Moses Witbooi

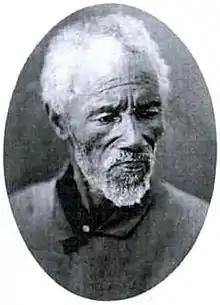
Moses Witbooi (1876)

Moses Witbooi (c. 1808 – 22 February 1888, Gibeon, Namibia) was the second chief of the Witbooi Nama or ǀKhowesin, a ruling clan of the Oorlam branch of the Nama people. He was the son of Kido Witbooi, founder of the clan. He became the de facto leader in 1870, but official chief only at his father's death on 31 December 1875. In the 1880s, he allied with Jan Jonker Afrikaner against the Herero people. Late in 1887 he was deposed by his son-in-law Paul Visser, who had him executed early the next year. His son Hendrik Witbooi soon after killed Visser and reunited the Oorlam under his rule.